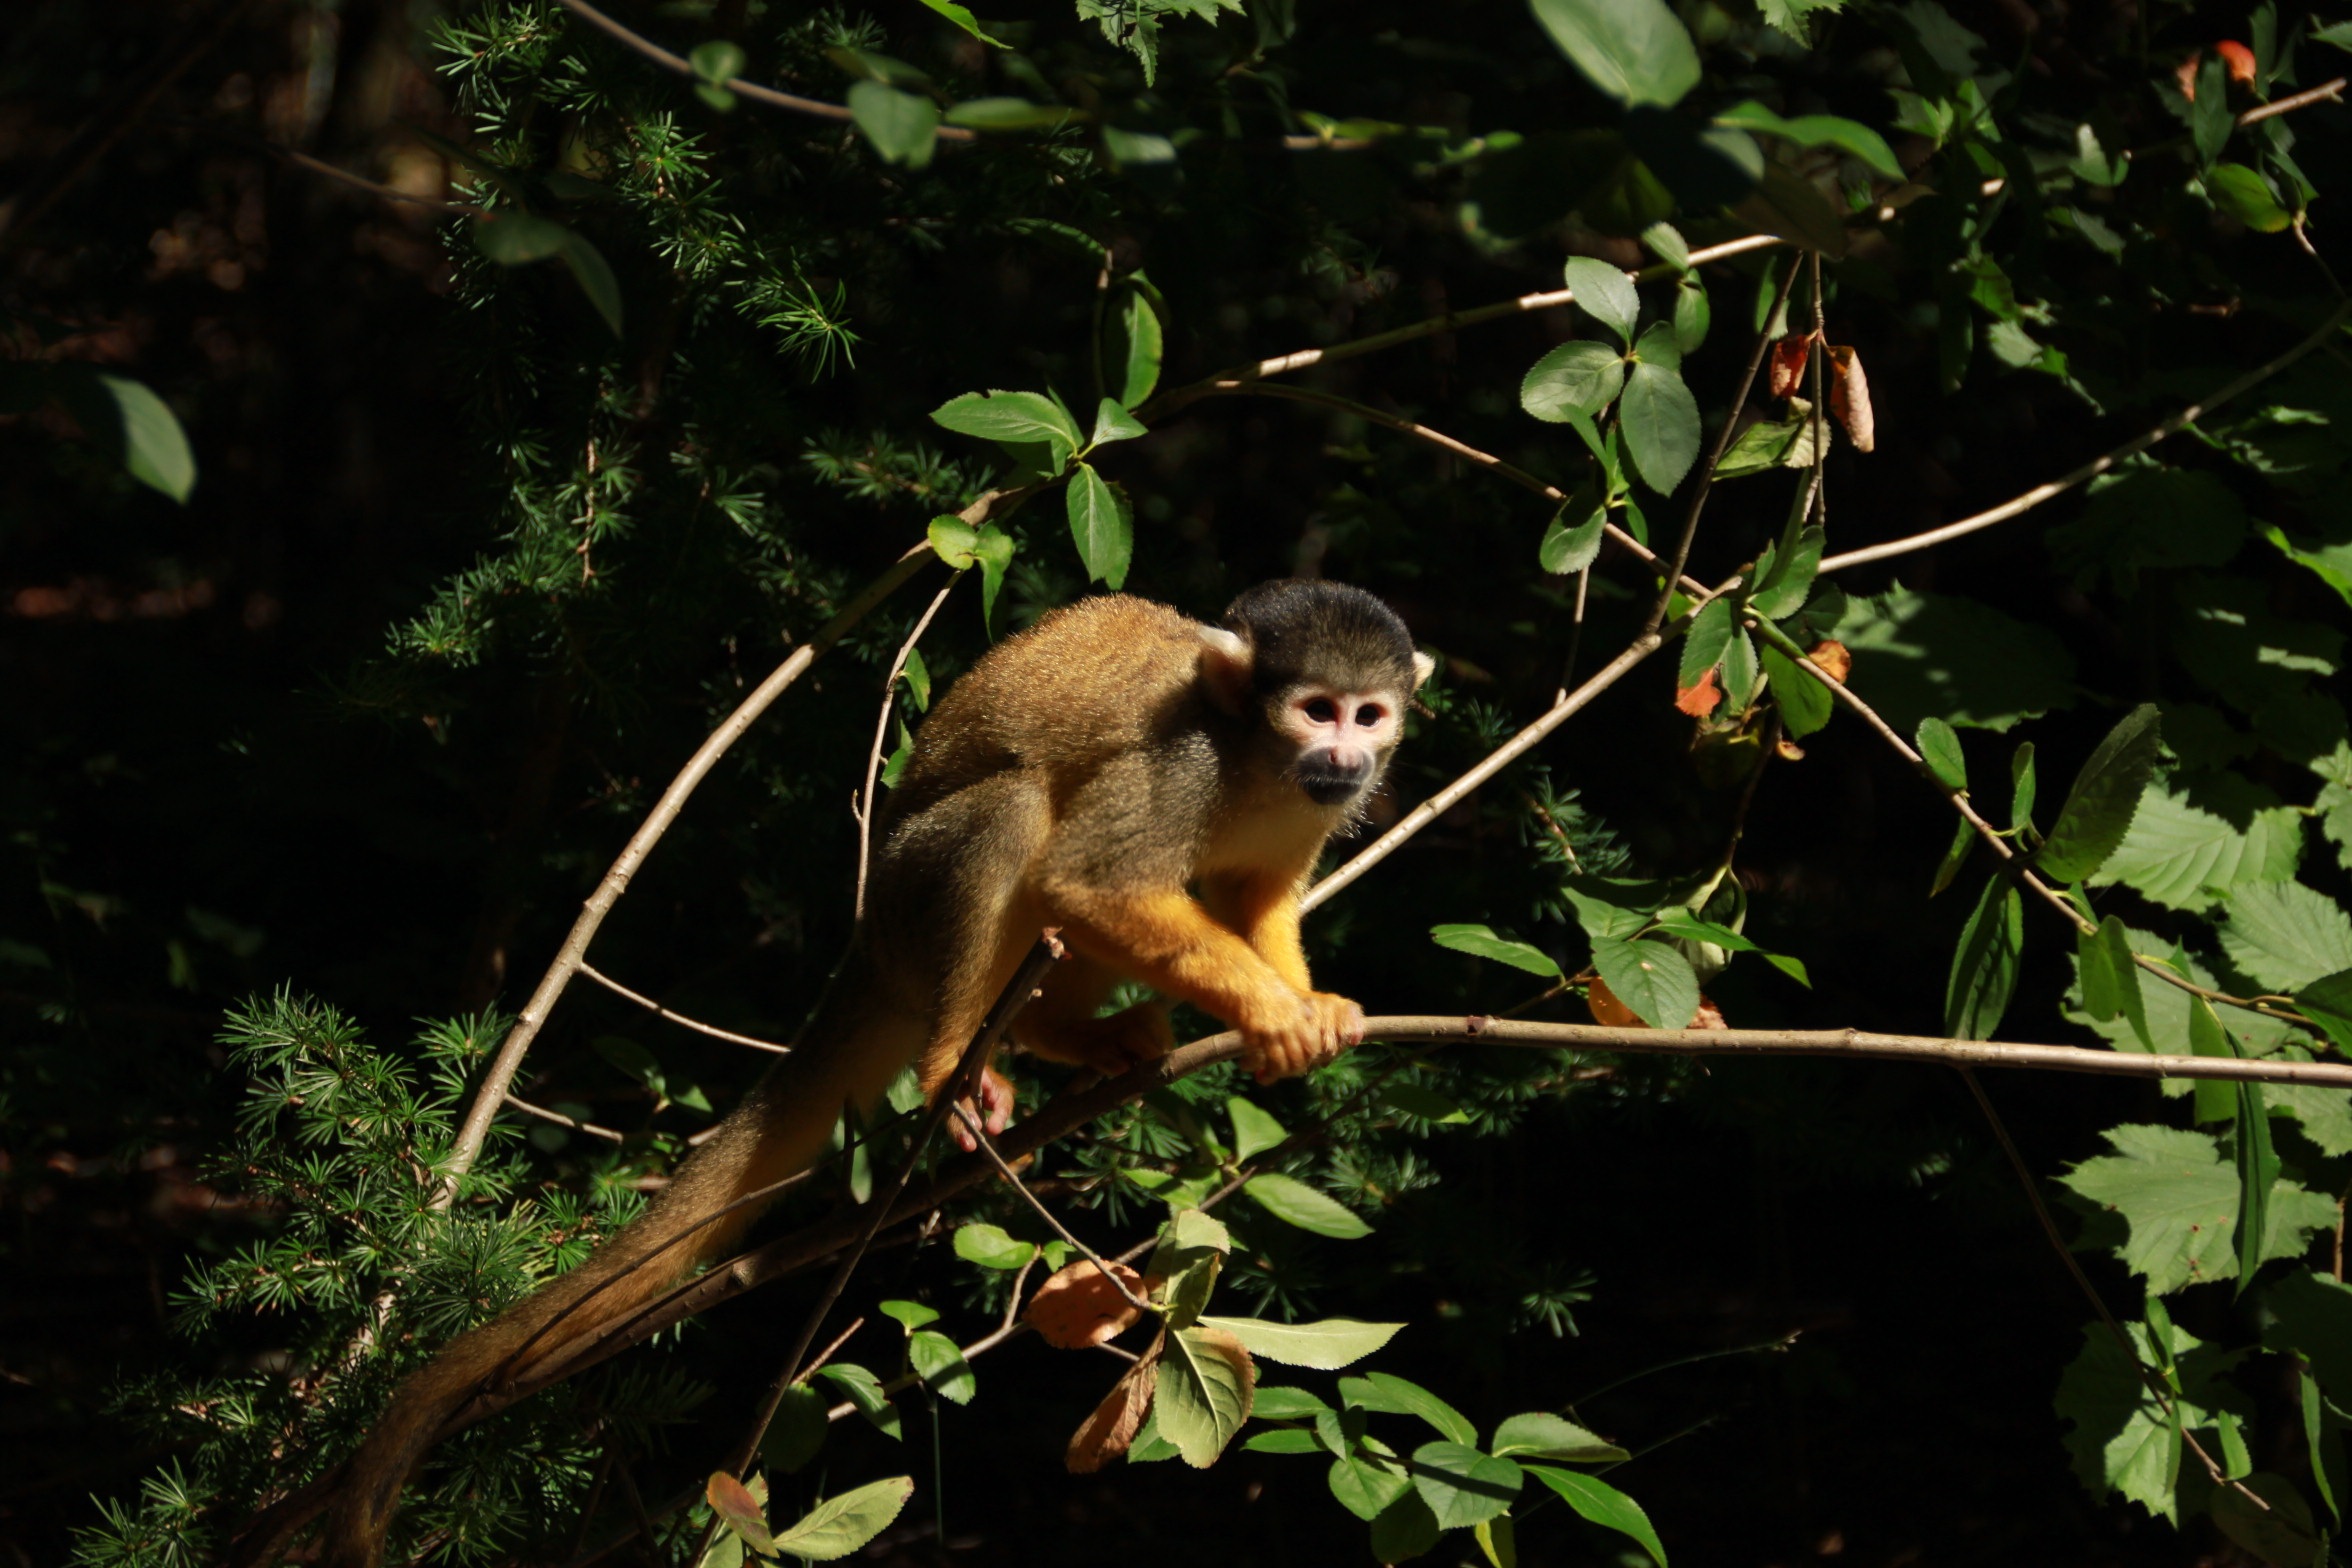
nature, forest, branch, animal, wildlife, zoo, green, jungle, mammal, monkey, fauna, primate, sheet, leaves, rainforest, vertebrate, habitat, natural environment, new world monkey